Renault R

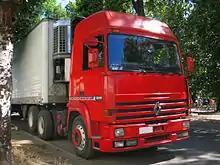
1997 Renault R385 ti Major

The R340 appeared at the 1986 Paris Salon, being a modified version of the twelve-litre inline-six also used in the R310. A high-roofed model with a bonded and riveted fibreglass extension called the Turboliner was also sold, beginning in 1986. In 1990 the R-series received a facelift, with a body-colored grille and a more aerodynamic appearance. In 1992 the line was renamed Renault Major. In 1996, the R-series was replaced by the new Renault Premium.